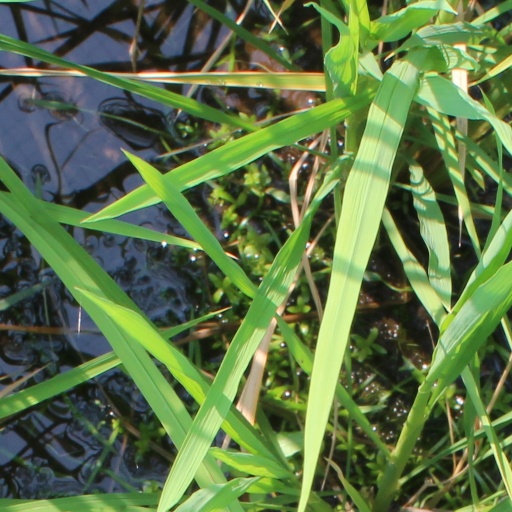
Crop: rice